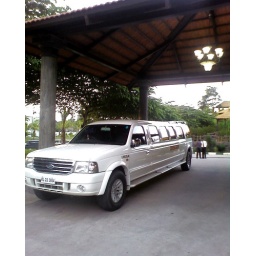
chandelier under red roof